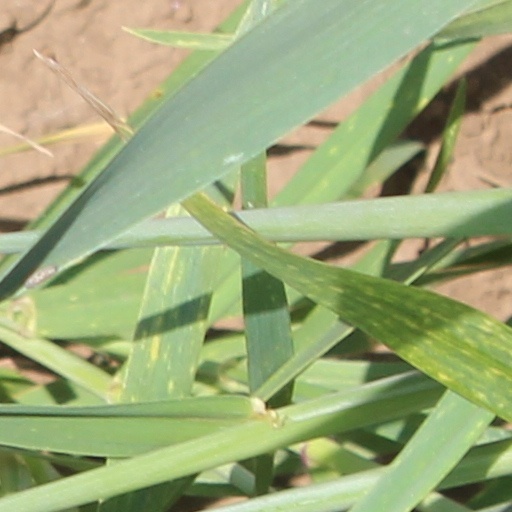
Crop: wheat